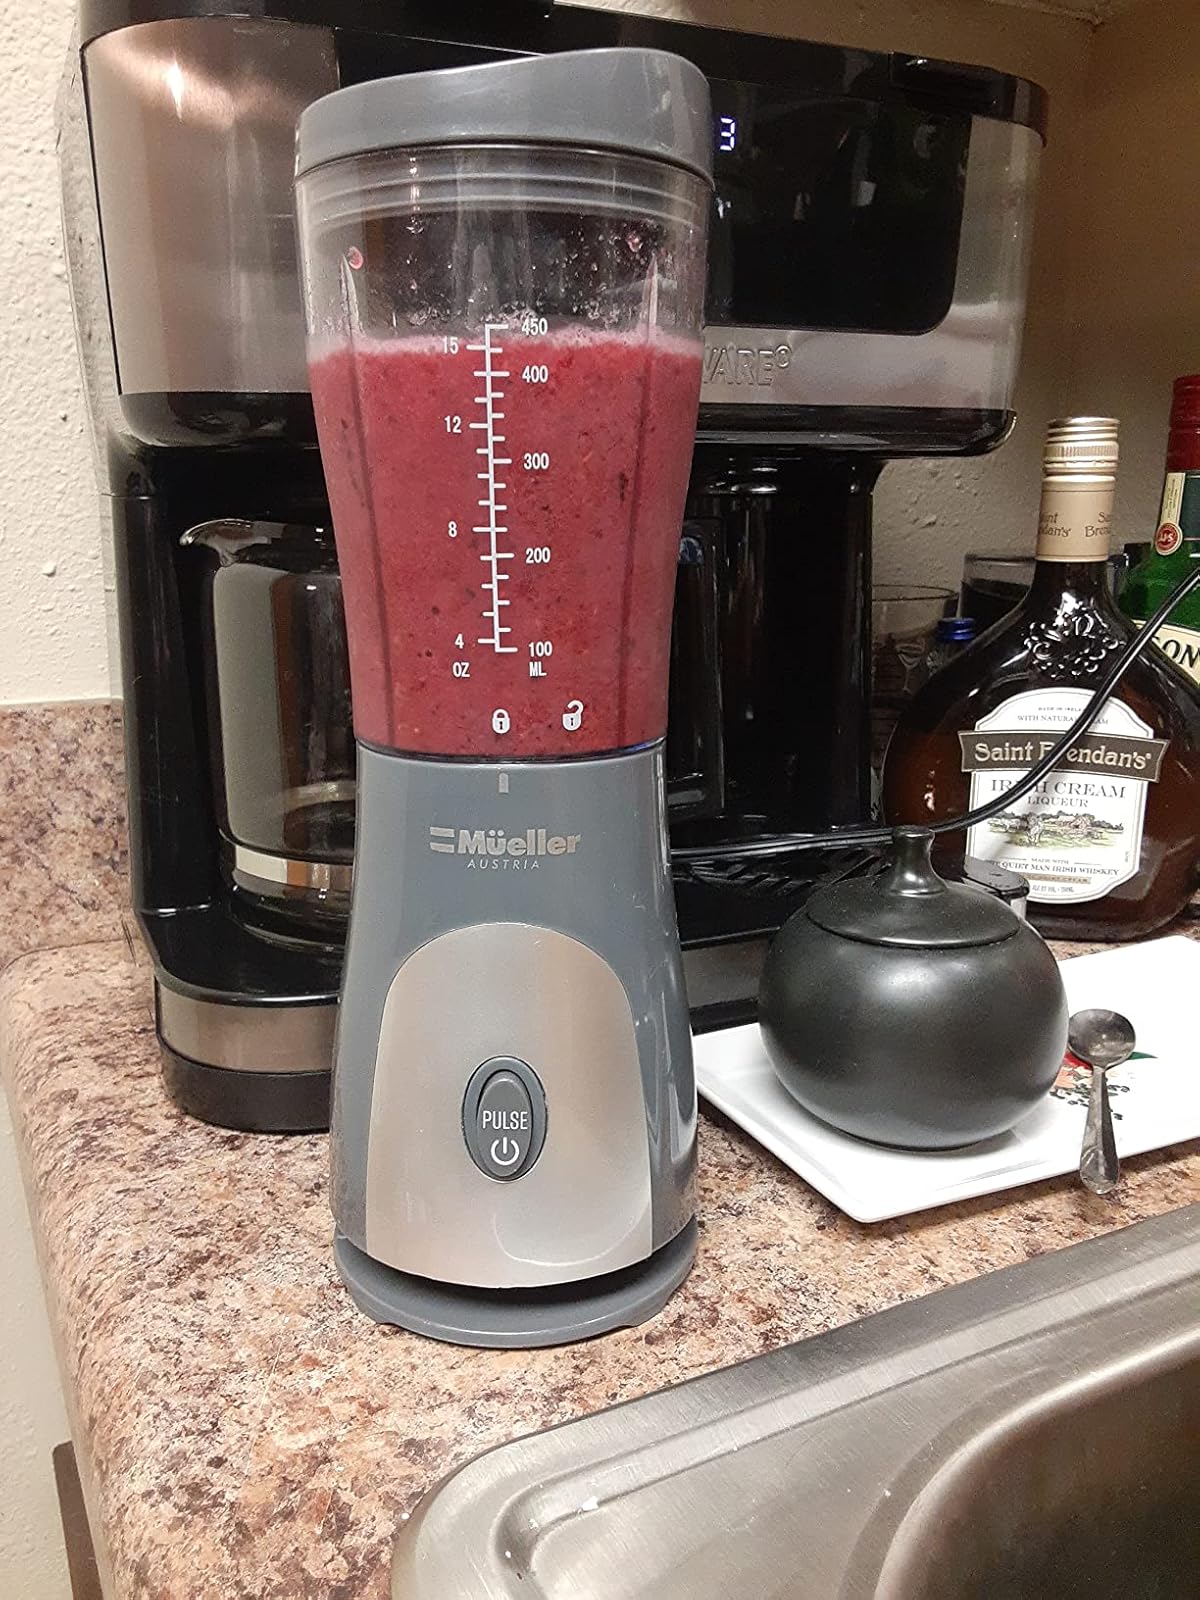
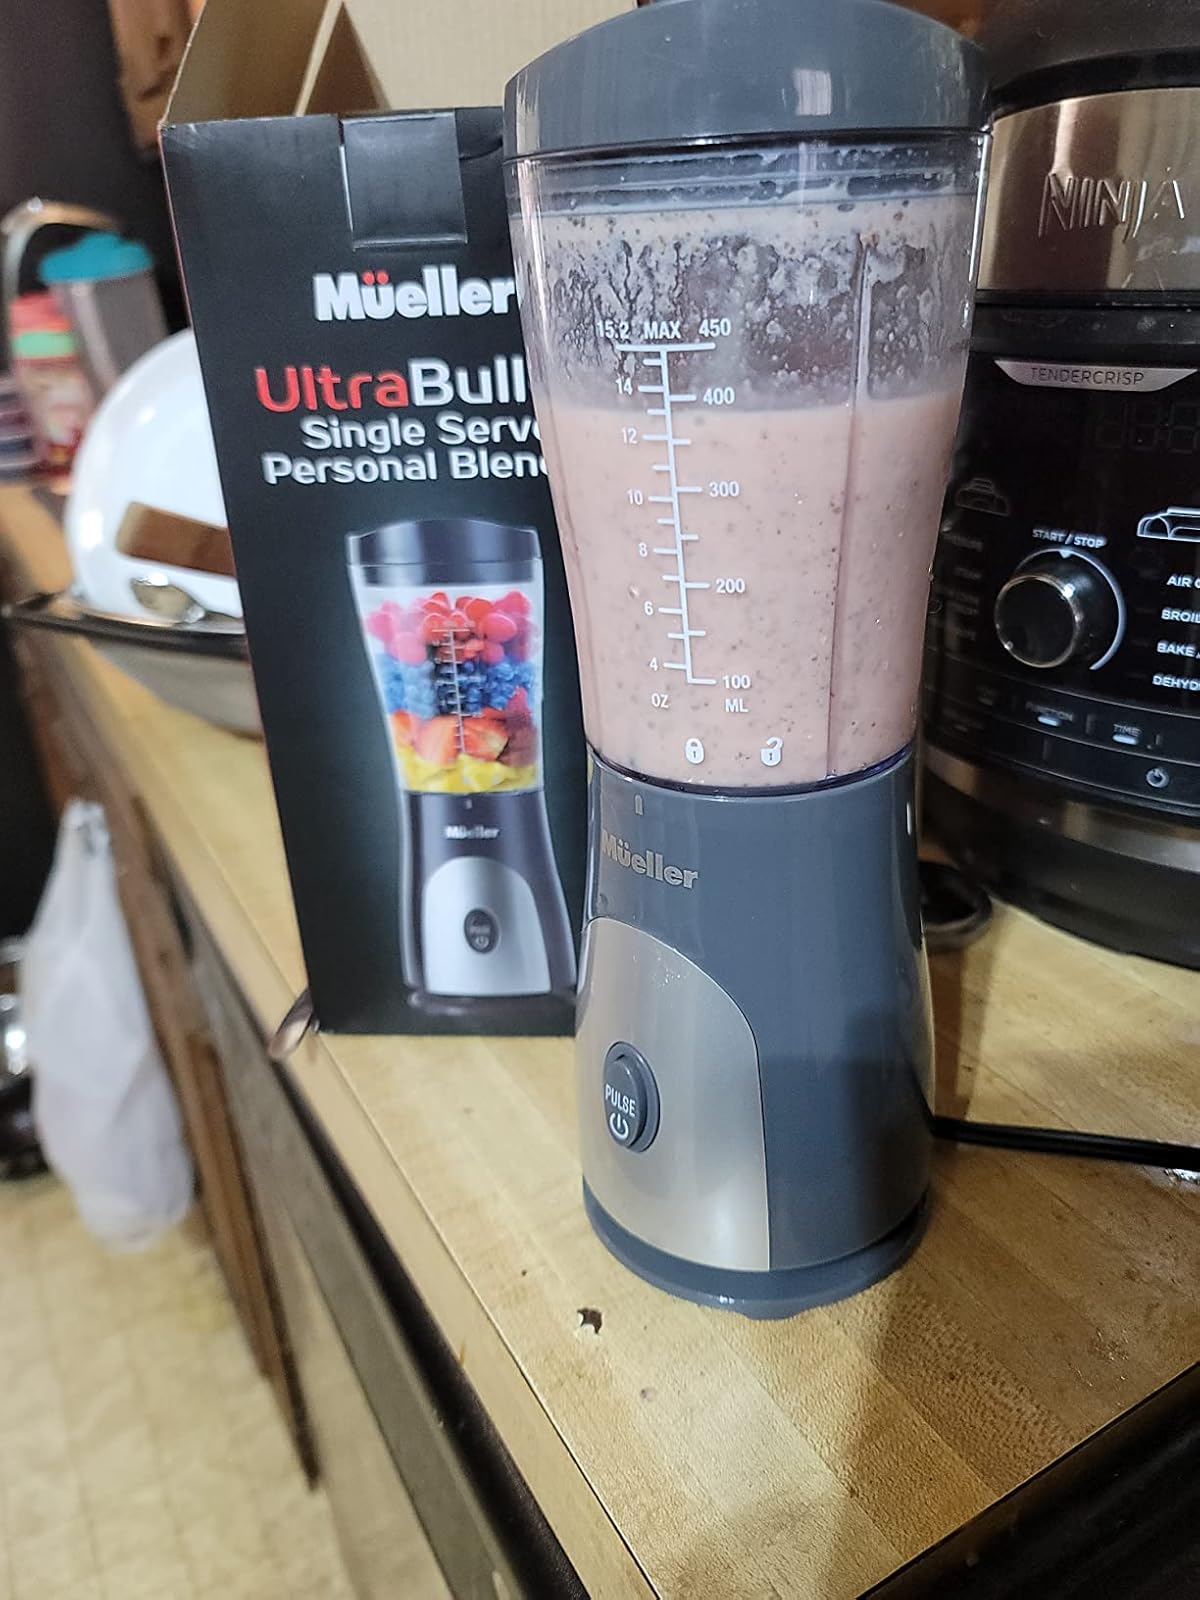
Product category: items_blender
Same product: yes